Earth structure

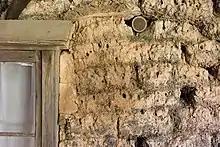
Sod bricks in a house wall

Cut sod bricks, called "terrone" in Spanish, can be used to make tough and durable walls. The sod is cut from soil that has a heavy mat of grass roots, which may be found in river bottom lands. It is stood on edge to dry before being used in construction.